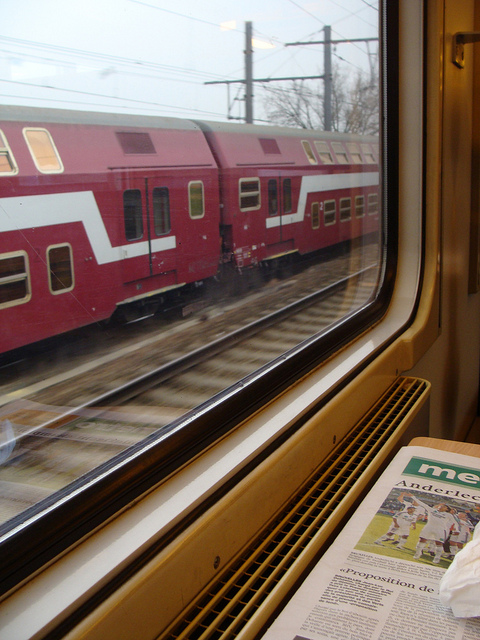
Red commuter train as seen from interior of adjoining train.

A view from inside a train cart going down a track.

The view of another train through the window of a train

A red train can be seen from the window of another

A red train passes by another train on the railroad tracks.